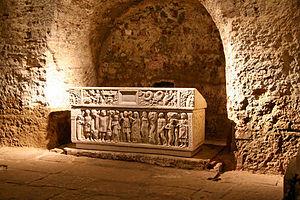
Le sarcophage de sainte Quitterie est un sarcophage en marbre blanc de Saint-Béat de la fin de l'époque romaine, situé dans la crypte de l'église Sainte-Quitterie d'Aire sur l'Adour, dans les Landes. Orné de sculptures que l'on pense remonter au IVᵉ ou au Vᵉ siècle, il aurait, d'après la tradition, contenu ses reliques jusqu'au XVIᵉ siècle.
Sainte Quitterie ou Quiterie est une jeune vierge de sang royal wisigoth, qui préféra mourir plutôt que de renier sa foi. Décapitée vers 472 dans le palais royal d'Aire-sur-l'Adour, elle porta, selon la légende, sa tête entre ses mains jusqu'au baptistère de la ville où se trouve une fontaine qui porte désormais son nom. Elle est fêtée le 22 mai.
Le département français des Landes compte 438 églises pour un total de 331 communes, soit une moyenne de 1,32 église par commune. La commune de Parleboscq, née de la réunion de sept paroisses, compte à elle seule sept églises.
L’église Sainte-Quitterie se situe sur la colline du Mas, au sud-ouest de la ville d'Aire-sur-l'Adour, dans le département français des Landes. Elle est de style gothique du XIIIᵉ – XIVᵉ siècle, hormis le chevet qui date de la fin du XIᵉ ou du début du XIIᵉ siècle.